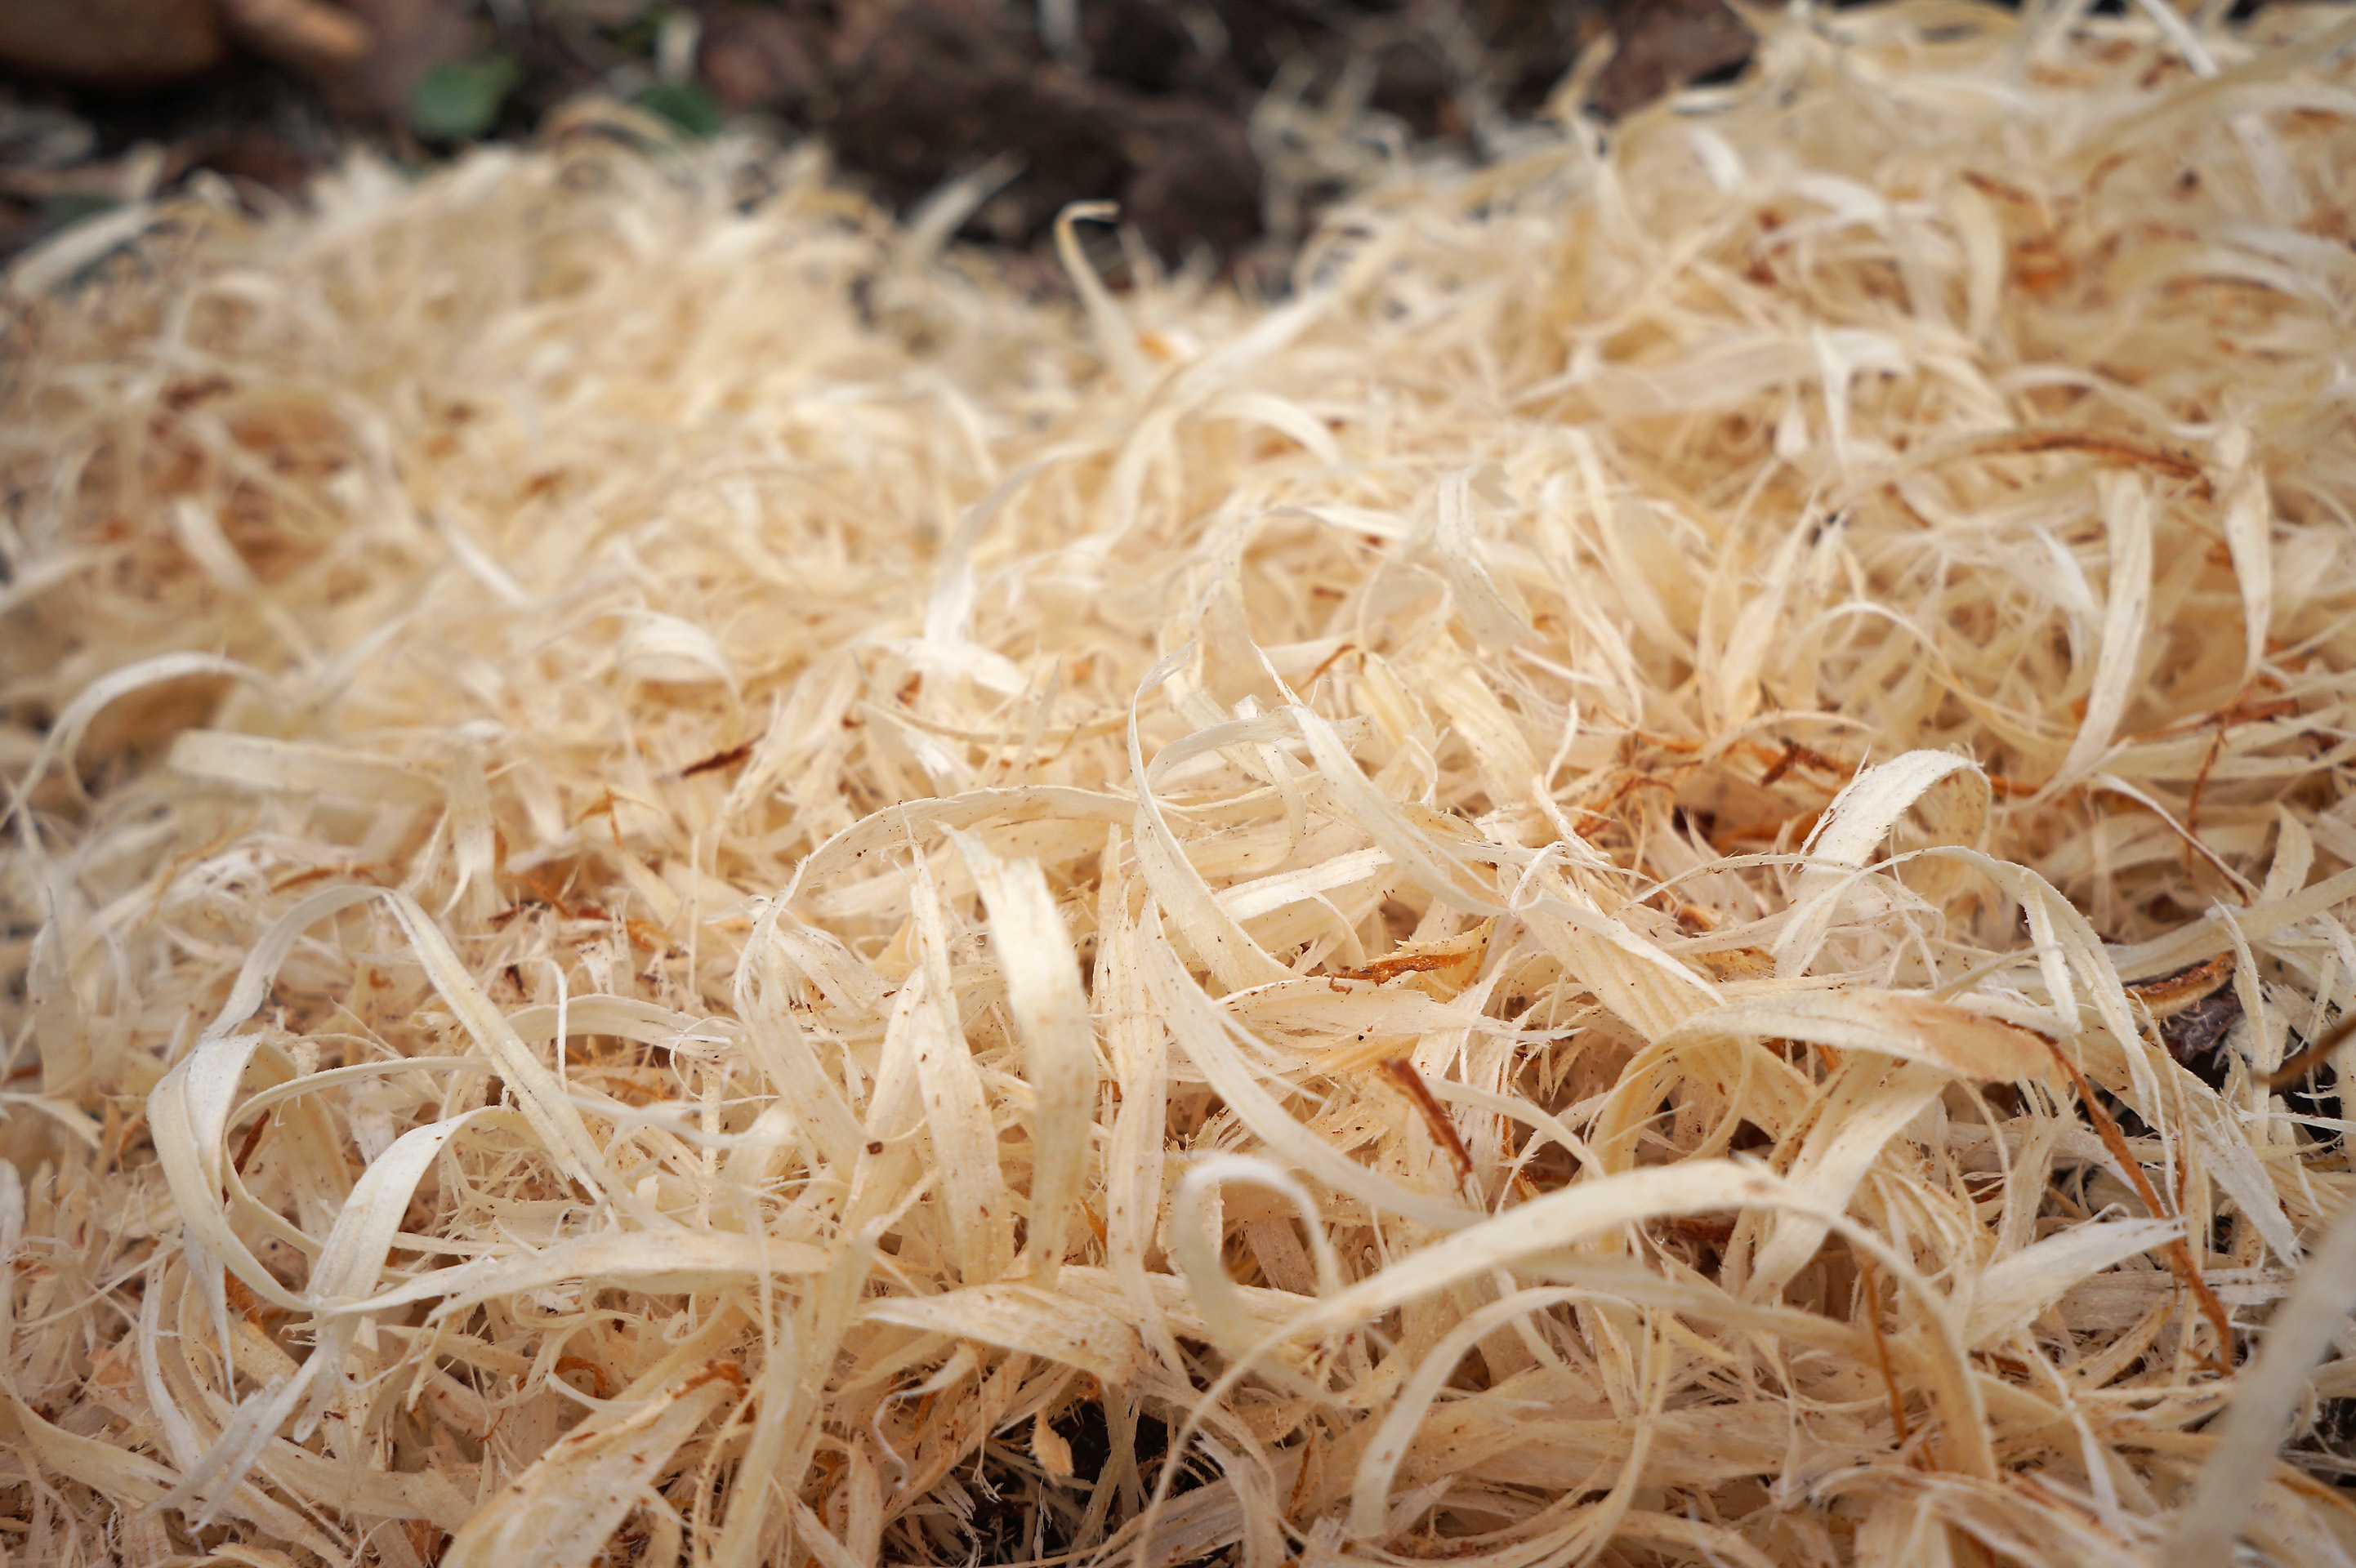
plant, wood, texture, dish, food, produce, vegetable, crop, agriculture, cuisine, coconut, spaghetti, flowering plant, bean sprouts, vermicelli, grass family, land plant, wood shavings